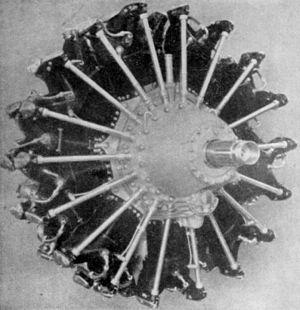
Le Fiat A.80 était un moteur d'avion en double étoile, refroidi par air et produit par le constructeur italien Fiat Aviazione à partir de 1935.